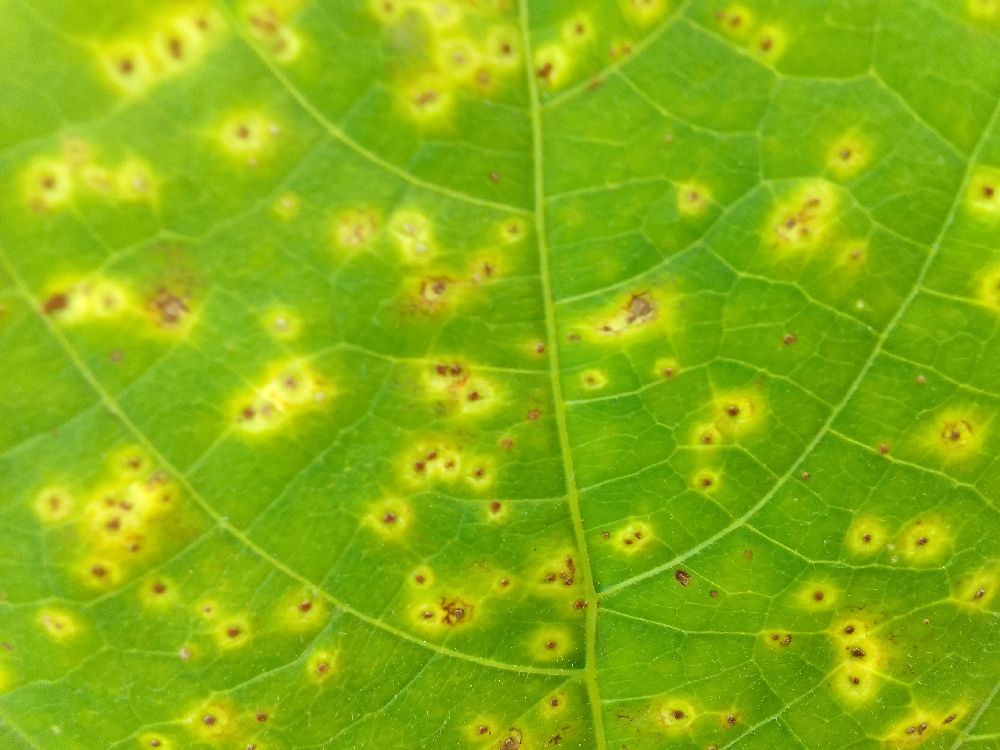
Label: rust